William R. Farrand

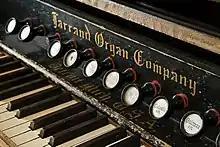
Farrand Organ Company reed organ

Farrand started his first full-time job, when he was 17 years old, as a clerk for the wholesale drug firm Farrand, Williams & Clark founded by his father. He later was promoted to a department manager and worked at that position until he was thirty years old. Farrand then bought an interest in the Whitney Organ Company in 1883 and became their treasurer. In 1887 C. J. Whitney, owner of the company, retired. The company was reorganized and became the Farrand & Votey Organ Company that built both reed and pipe organs. Farrand became treasurer of this new firm. The factory was located in downtown Detroit at Twelfth Street and the main railroad depot.